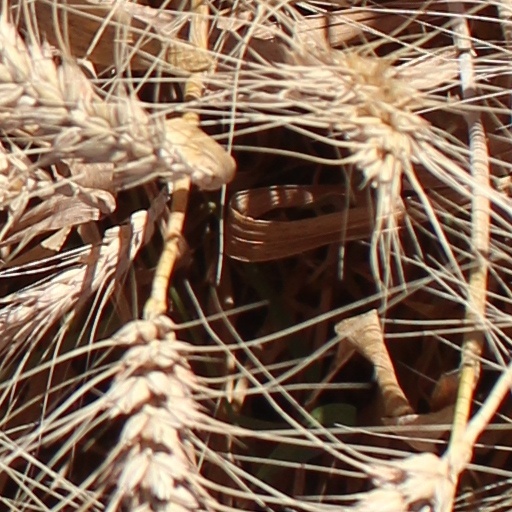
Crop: wheat